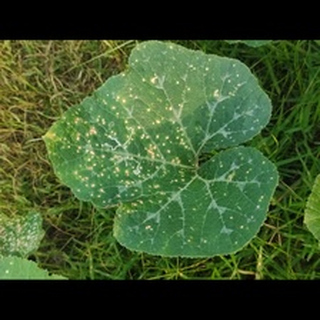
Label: pumpkin_powdery_mildew